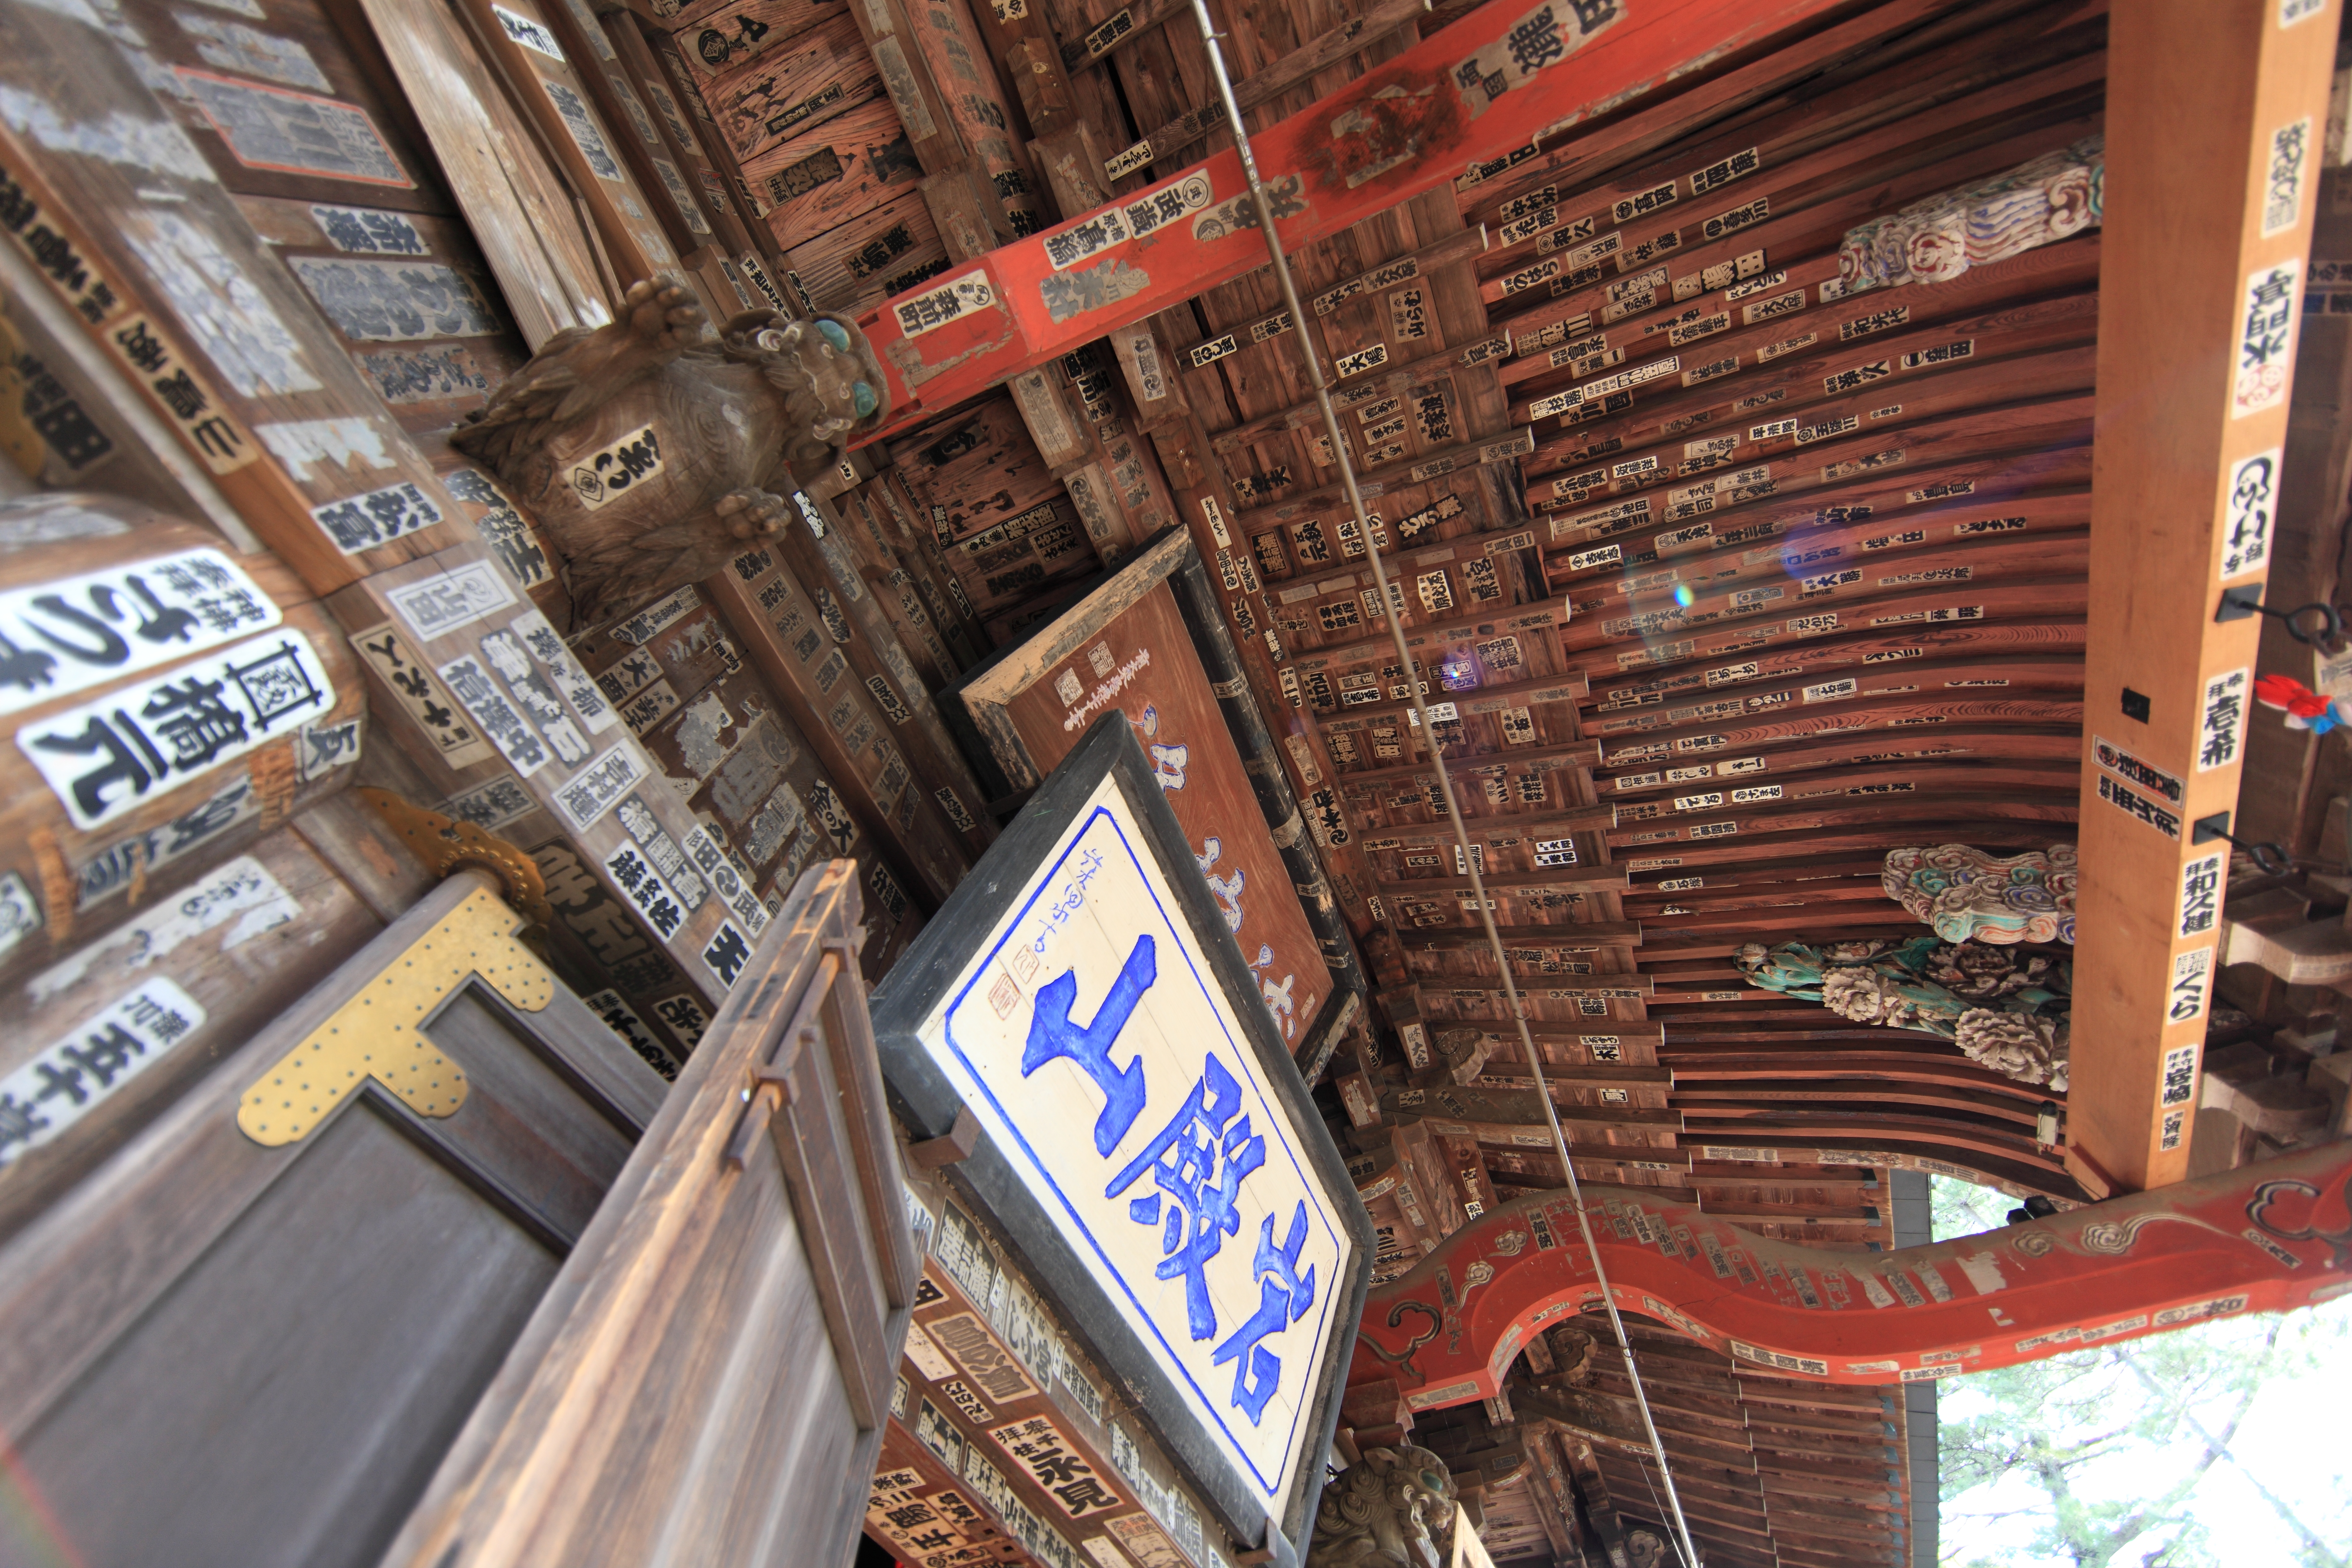
wood, high, temple, 5d, hires, markii, hi, res, resolution, 5photosaday, saitama, hikigun, anrakuji, yoshimi, urban area